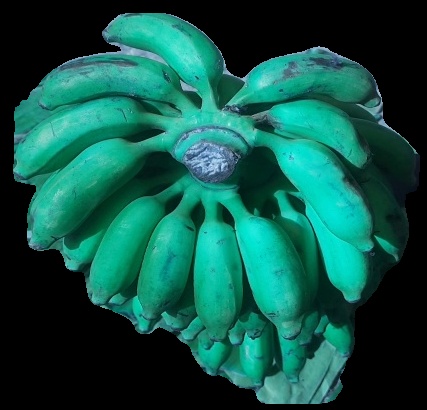
Variety: elakki-bale
Grade: grade3